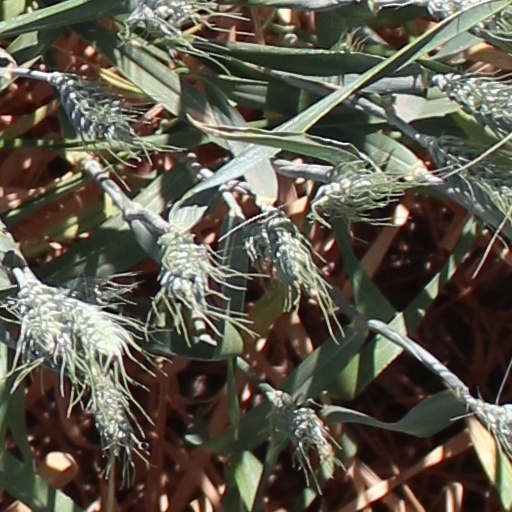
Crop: wheat